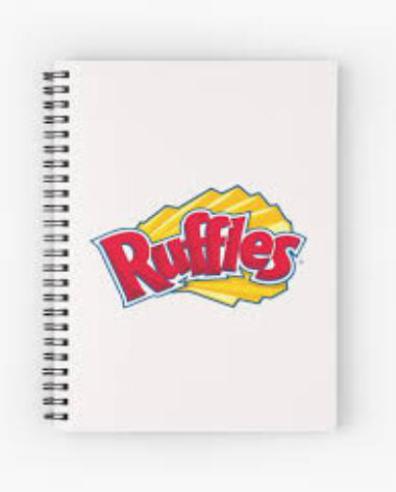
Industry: Food